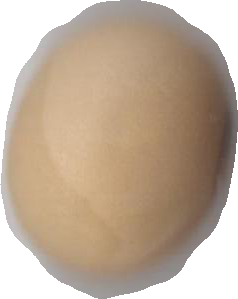
Variety: Anjasmoro